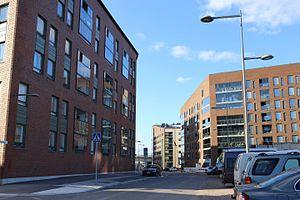
Kalasatama est une section du quartier Sörnäinen d'Helsinki, la capitale finlandaise.